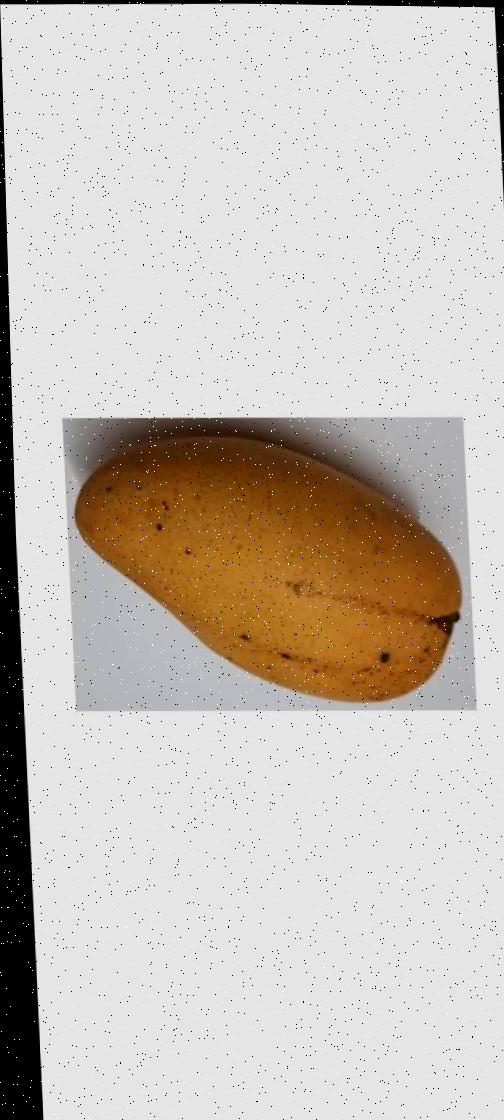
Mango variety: Katimon